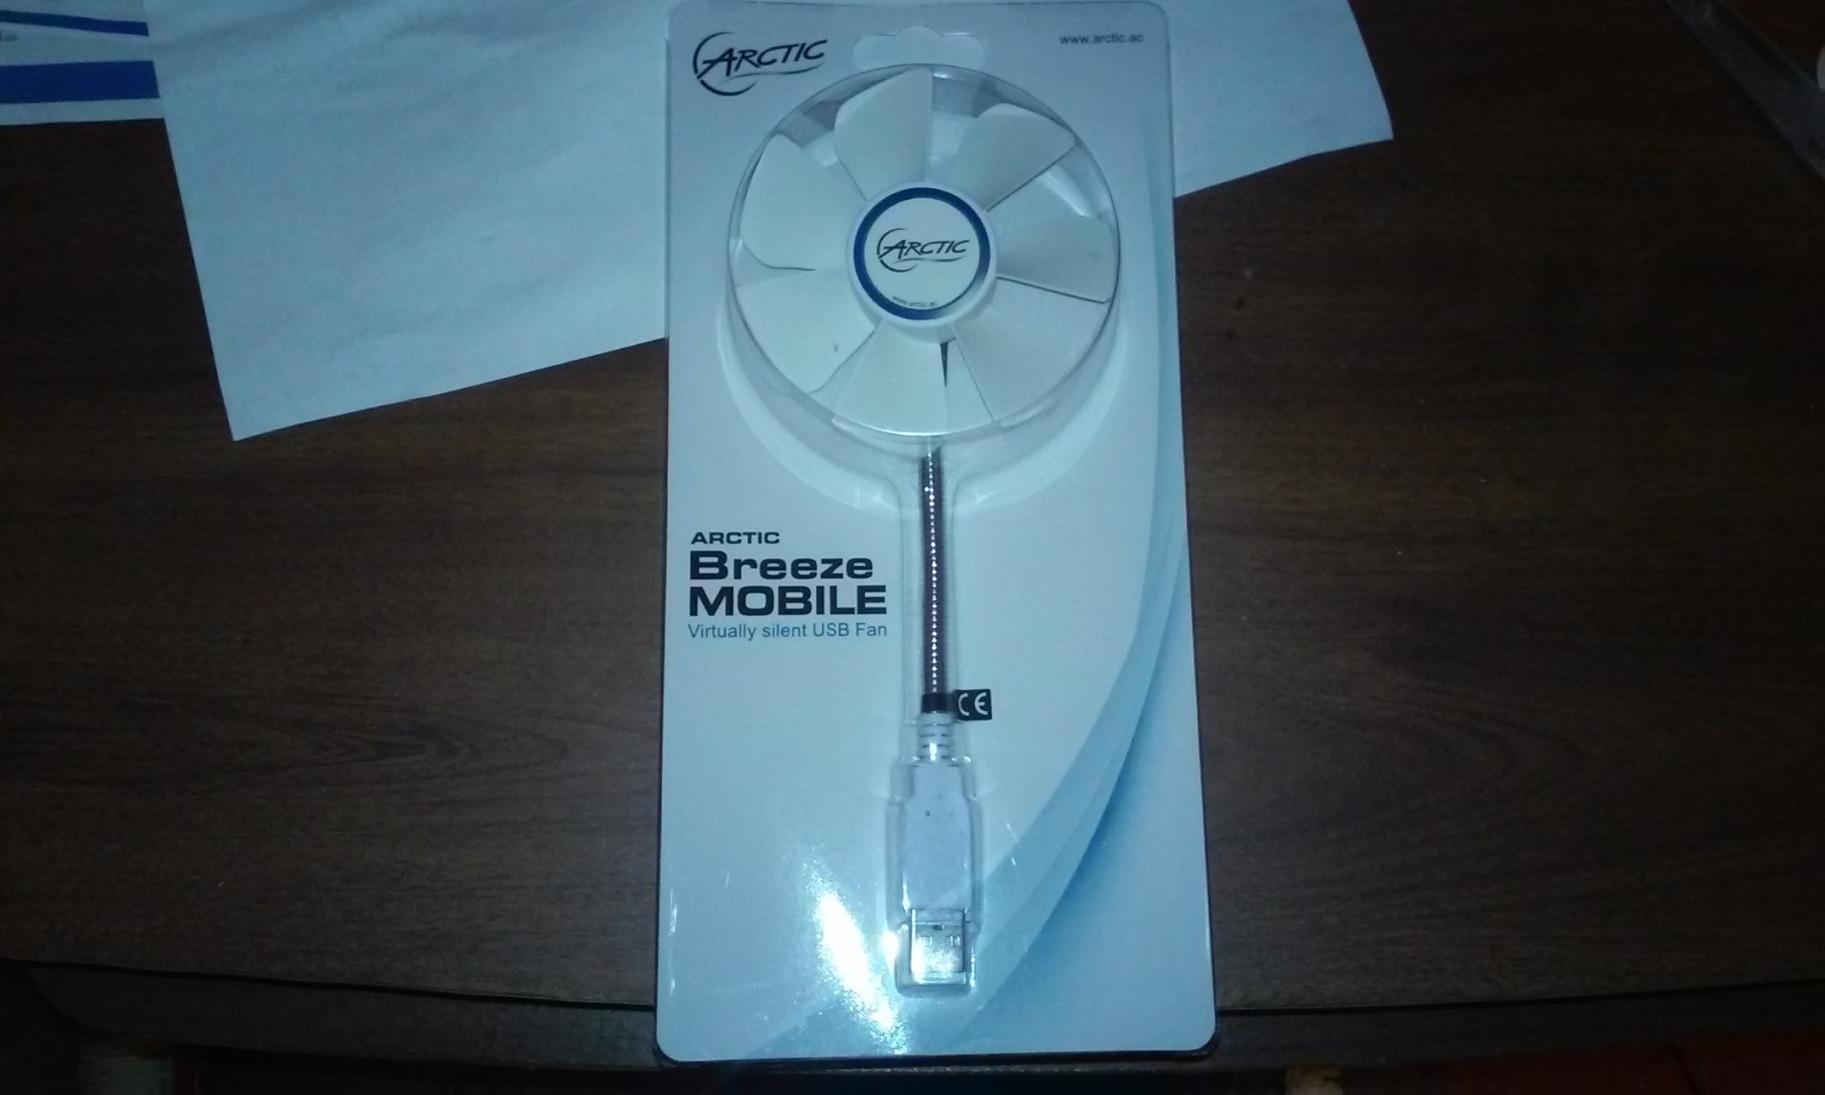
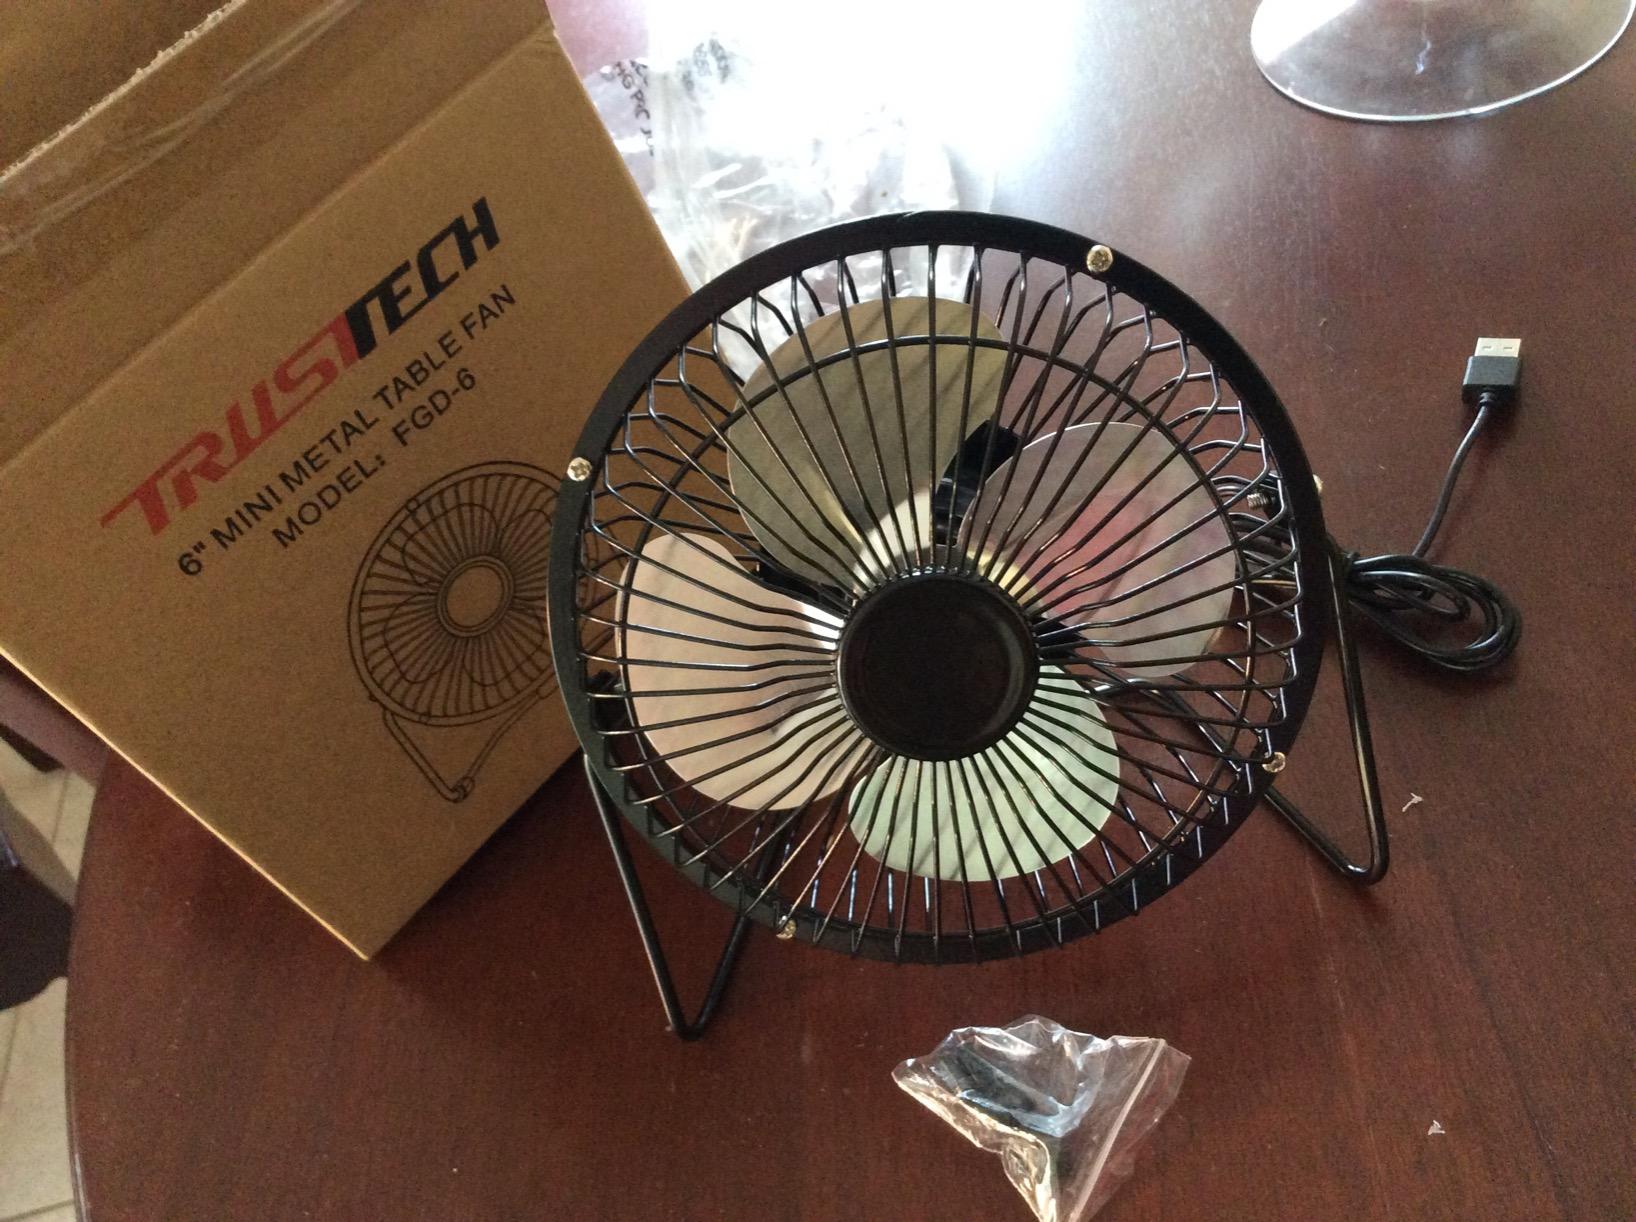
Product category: fan
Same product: no